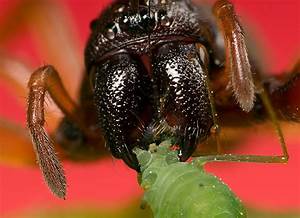
Label: ragno